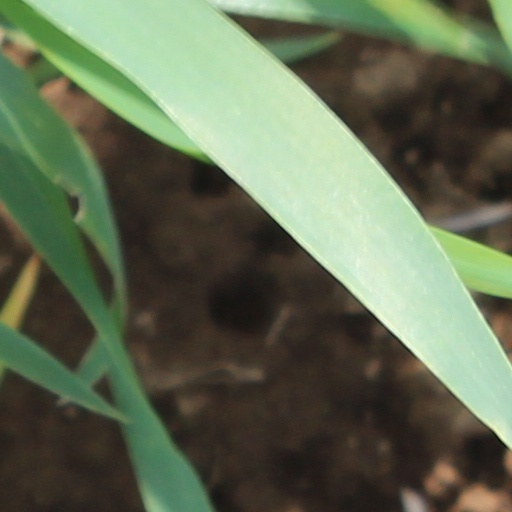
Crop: wheat